Four Faces West

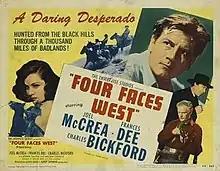

Four Faces West is a 1948 American Western film starring Joel McCrea, his real-life wife Frances Dee, and Charles Bickford. It is based on the novel "Pasó por aquí" by Eugene Manlove Rhodes. Its plot concerns a down-on-his-luck cowboy who robs a bank. For its genre the film is unusual in that not a single shot is ever fired.